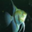
Label: aquarium_fish